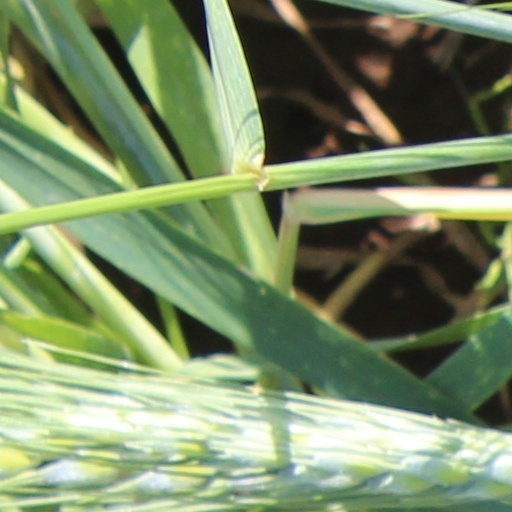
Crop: wheat